Describe the emotion expressed in this image:  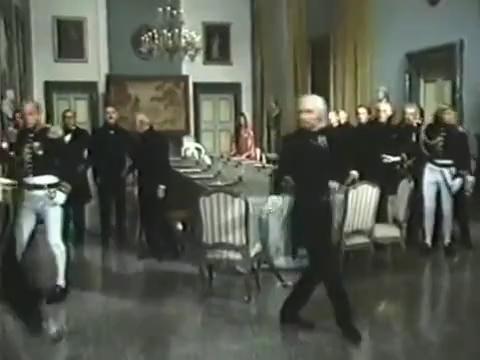
This person displays Pain, valence and arousal with high intensity.